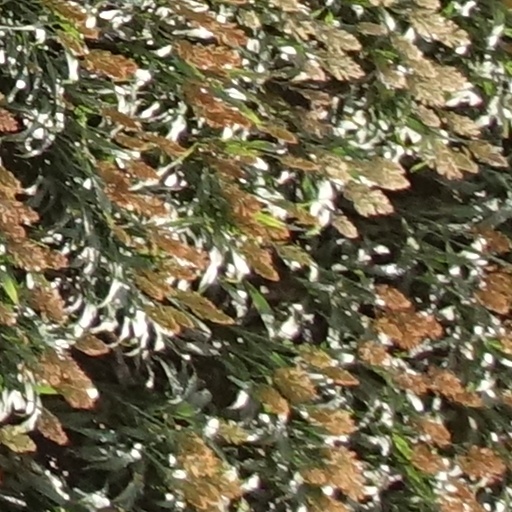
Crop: sorghum